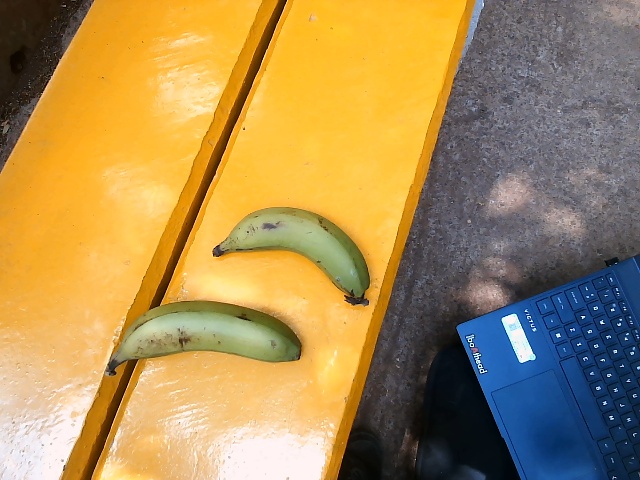
Label: Raw_Banana